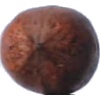
Label: nut_pecan